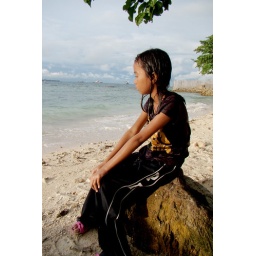
little girl in the beach